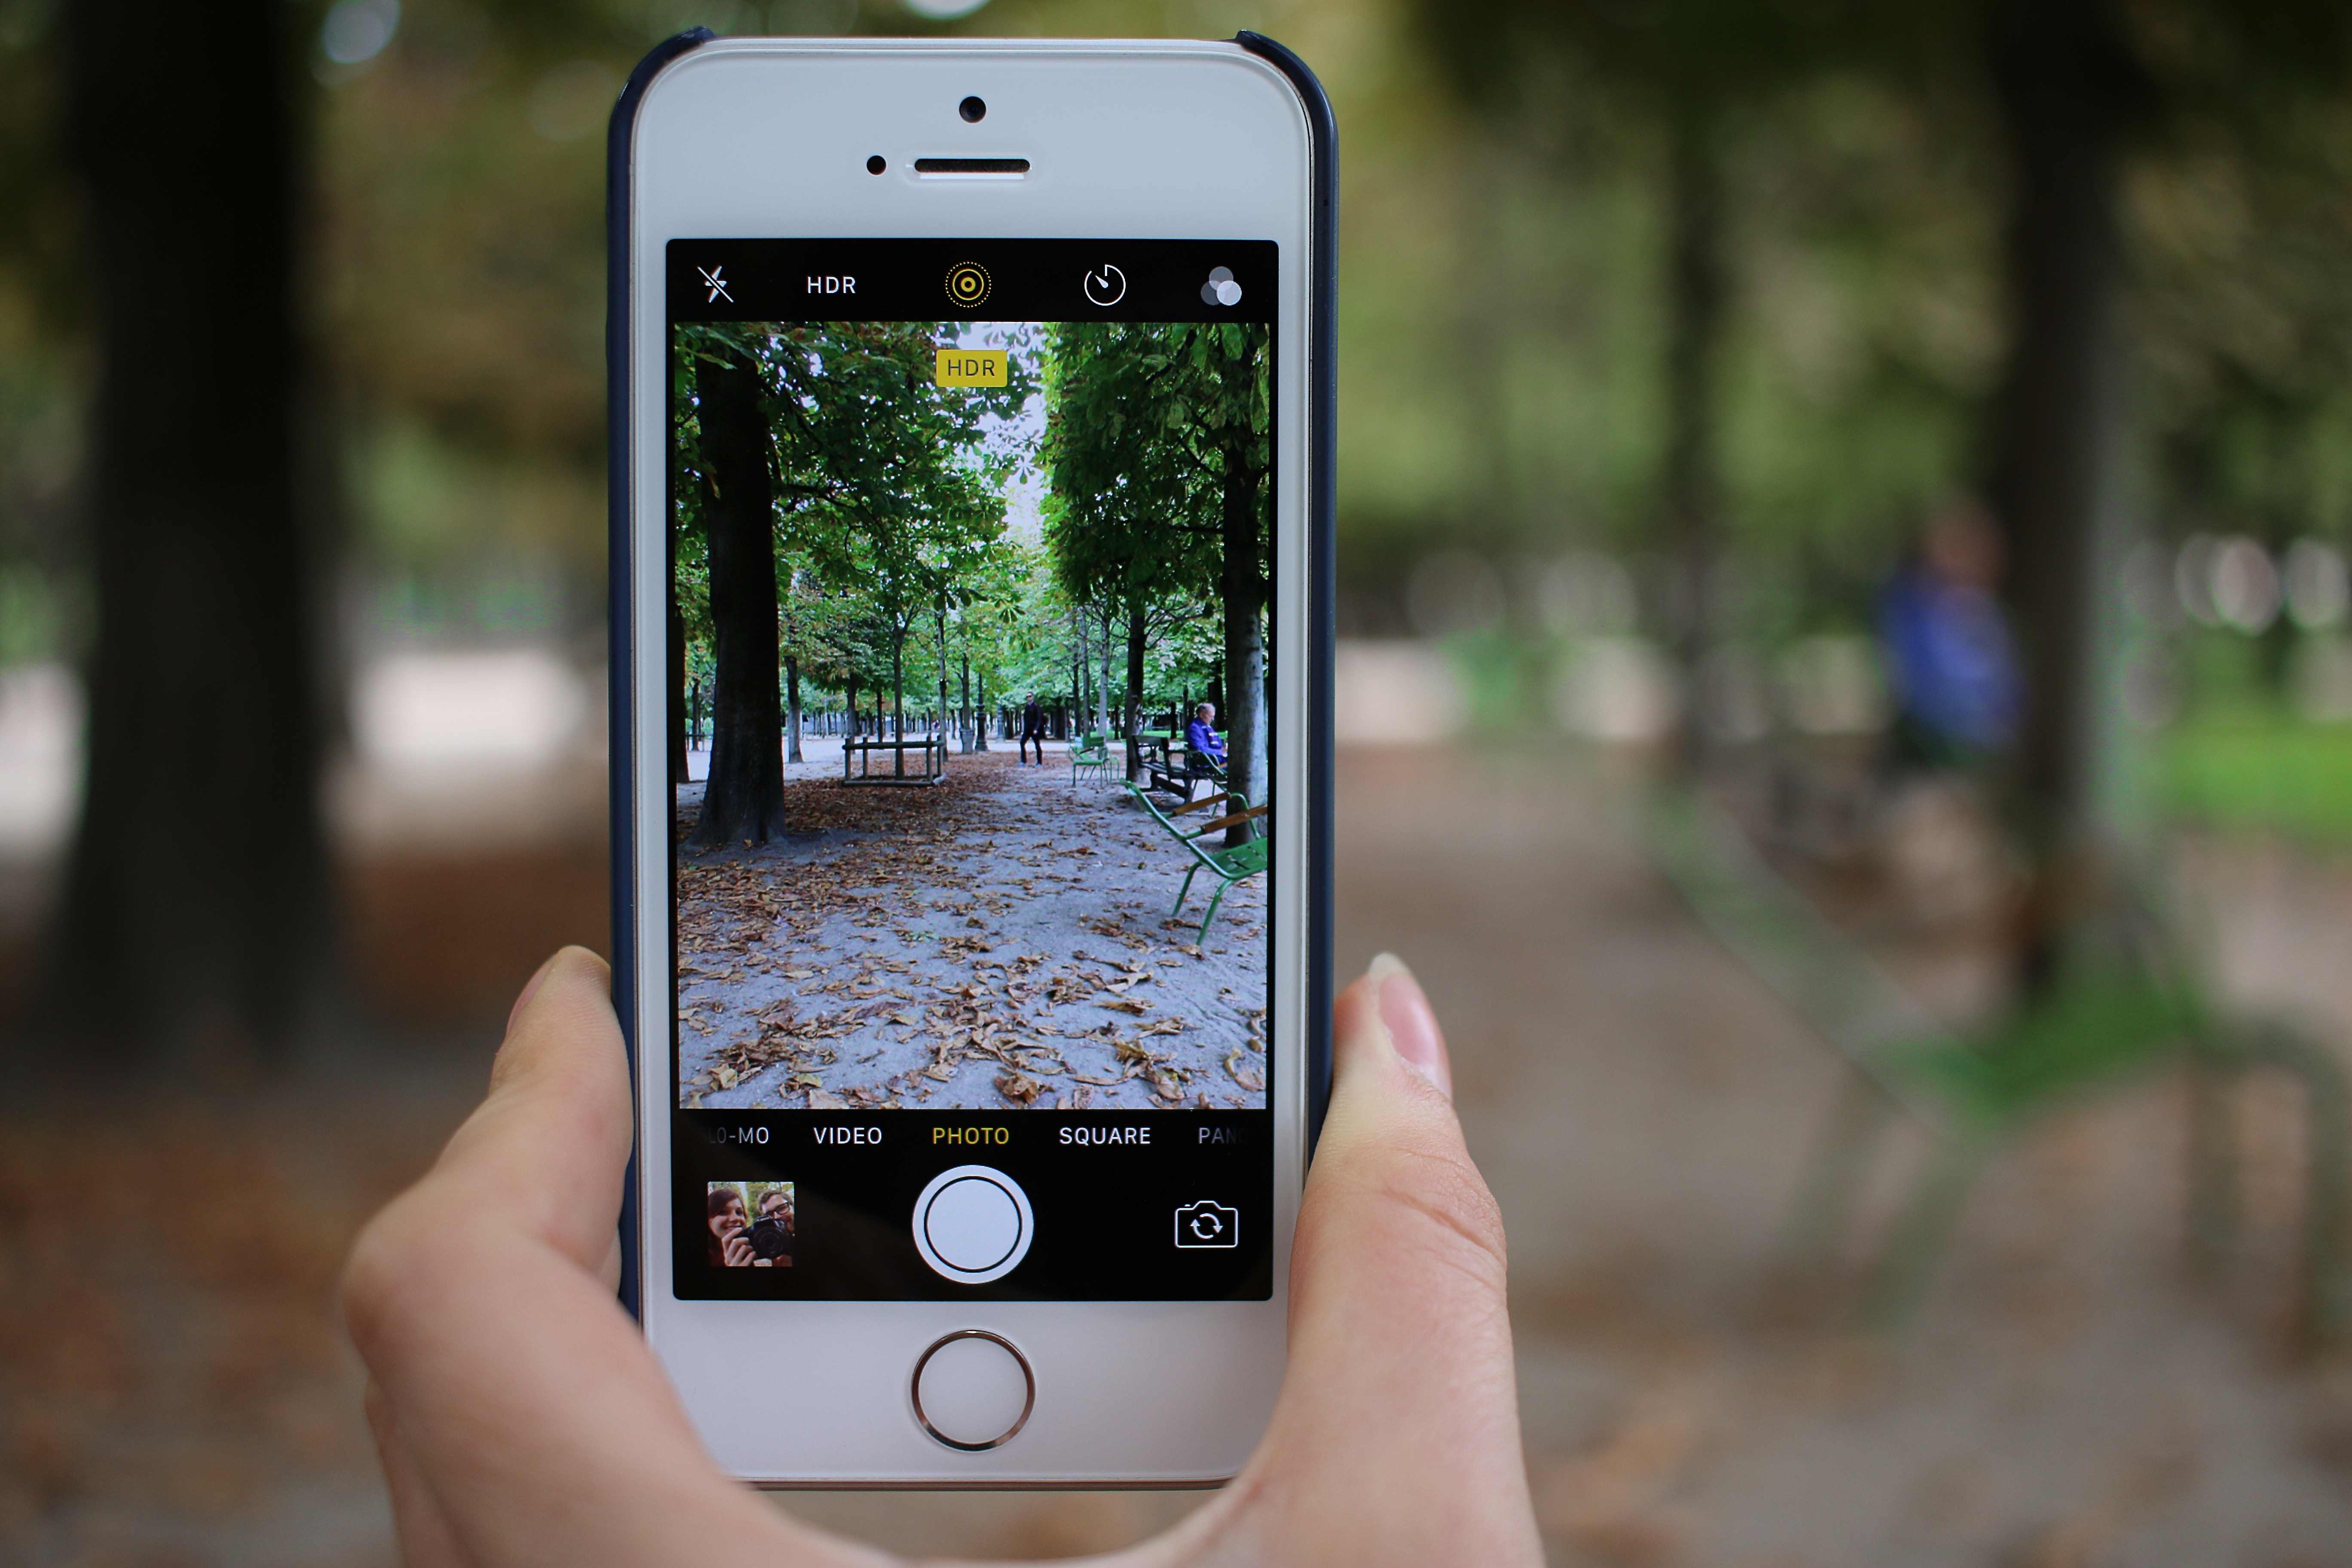
smartphone, technology, telephone, gadget, mobile phone, screenshot, portable communications device, communication device